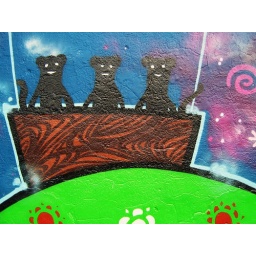
new kid acne grafitti three bears in the basket